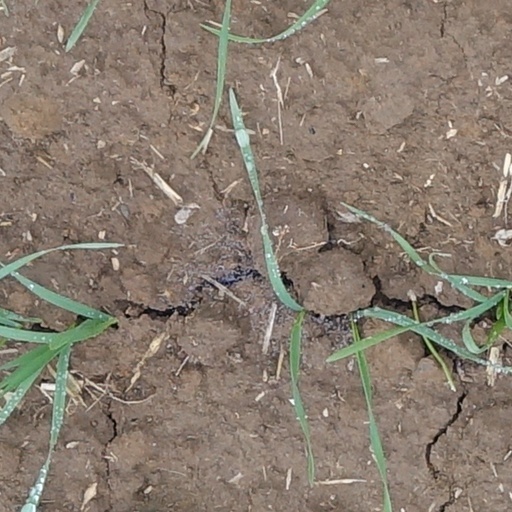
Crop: wheat